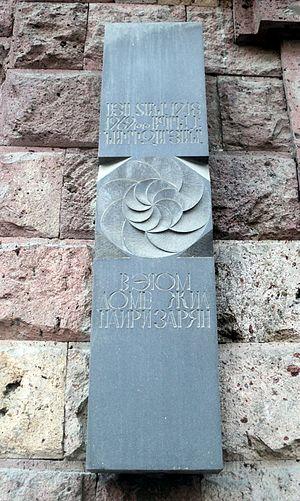
Nairi Zarian, en arménien : Նաիրի Զարյան, né le 31 décembre 1900 à Kharakonis près de Van, alors dans l'Empire ottoman et mort le 12 juillet 1969 à Erevan, est un poète et écrivain arménien.